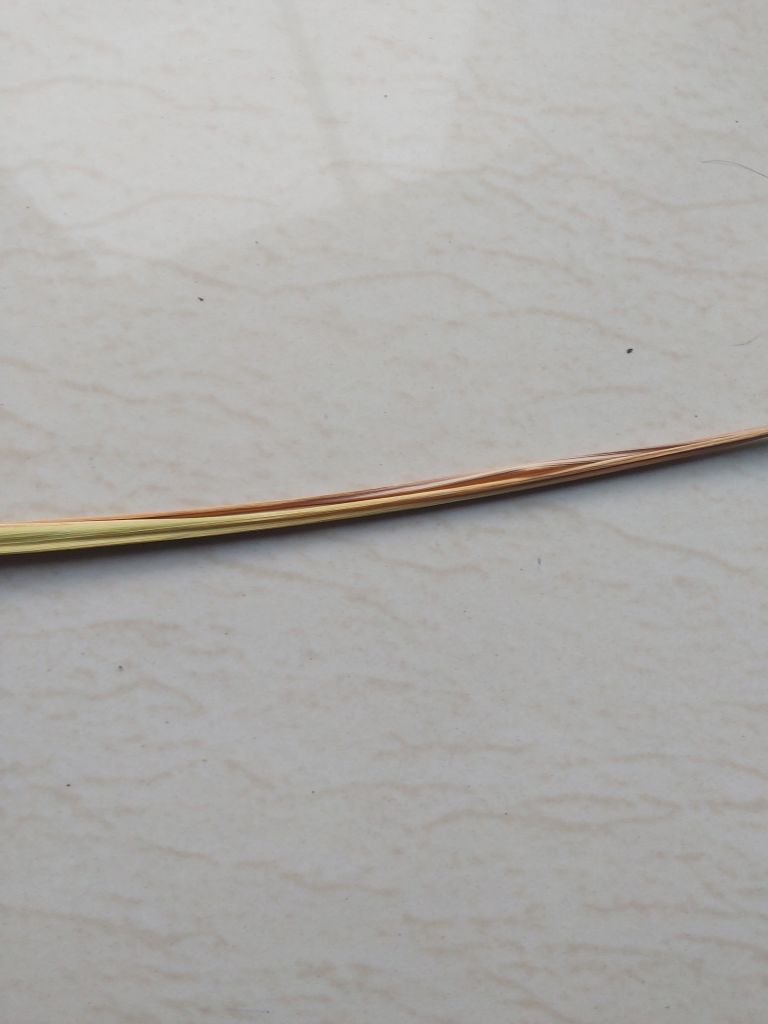
Label: Dried